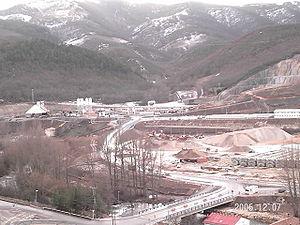
Le tunnel de Pajares est un tunnel ferroviaire situé au nord de l’Espagne, entre la Castille-et-León et les Asturies. Passant sous la cordillère Cantabrique, il se trouve sur l’axe de la LGV.